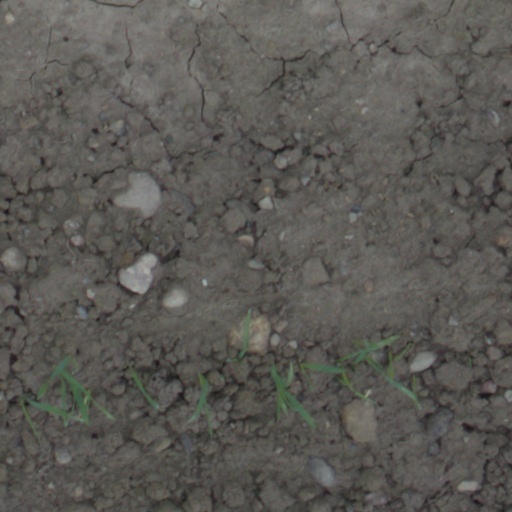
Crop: wheat